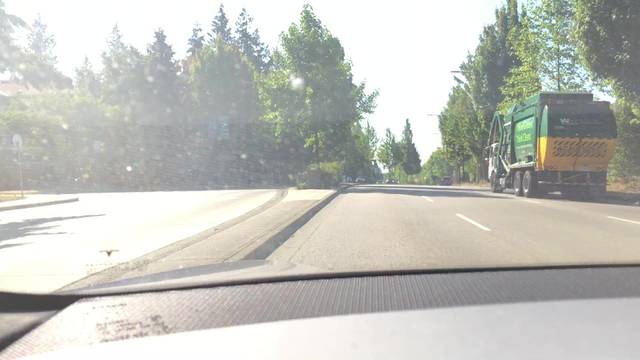
Region: Canada
Coordinates: 49.213, -122.957